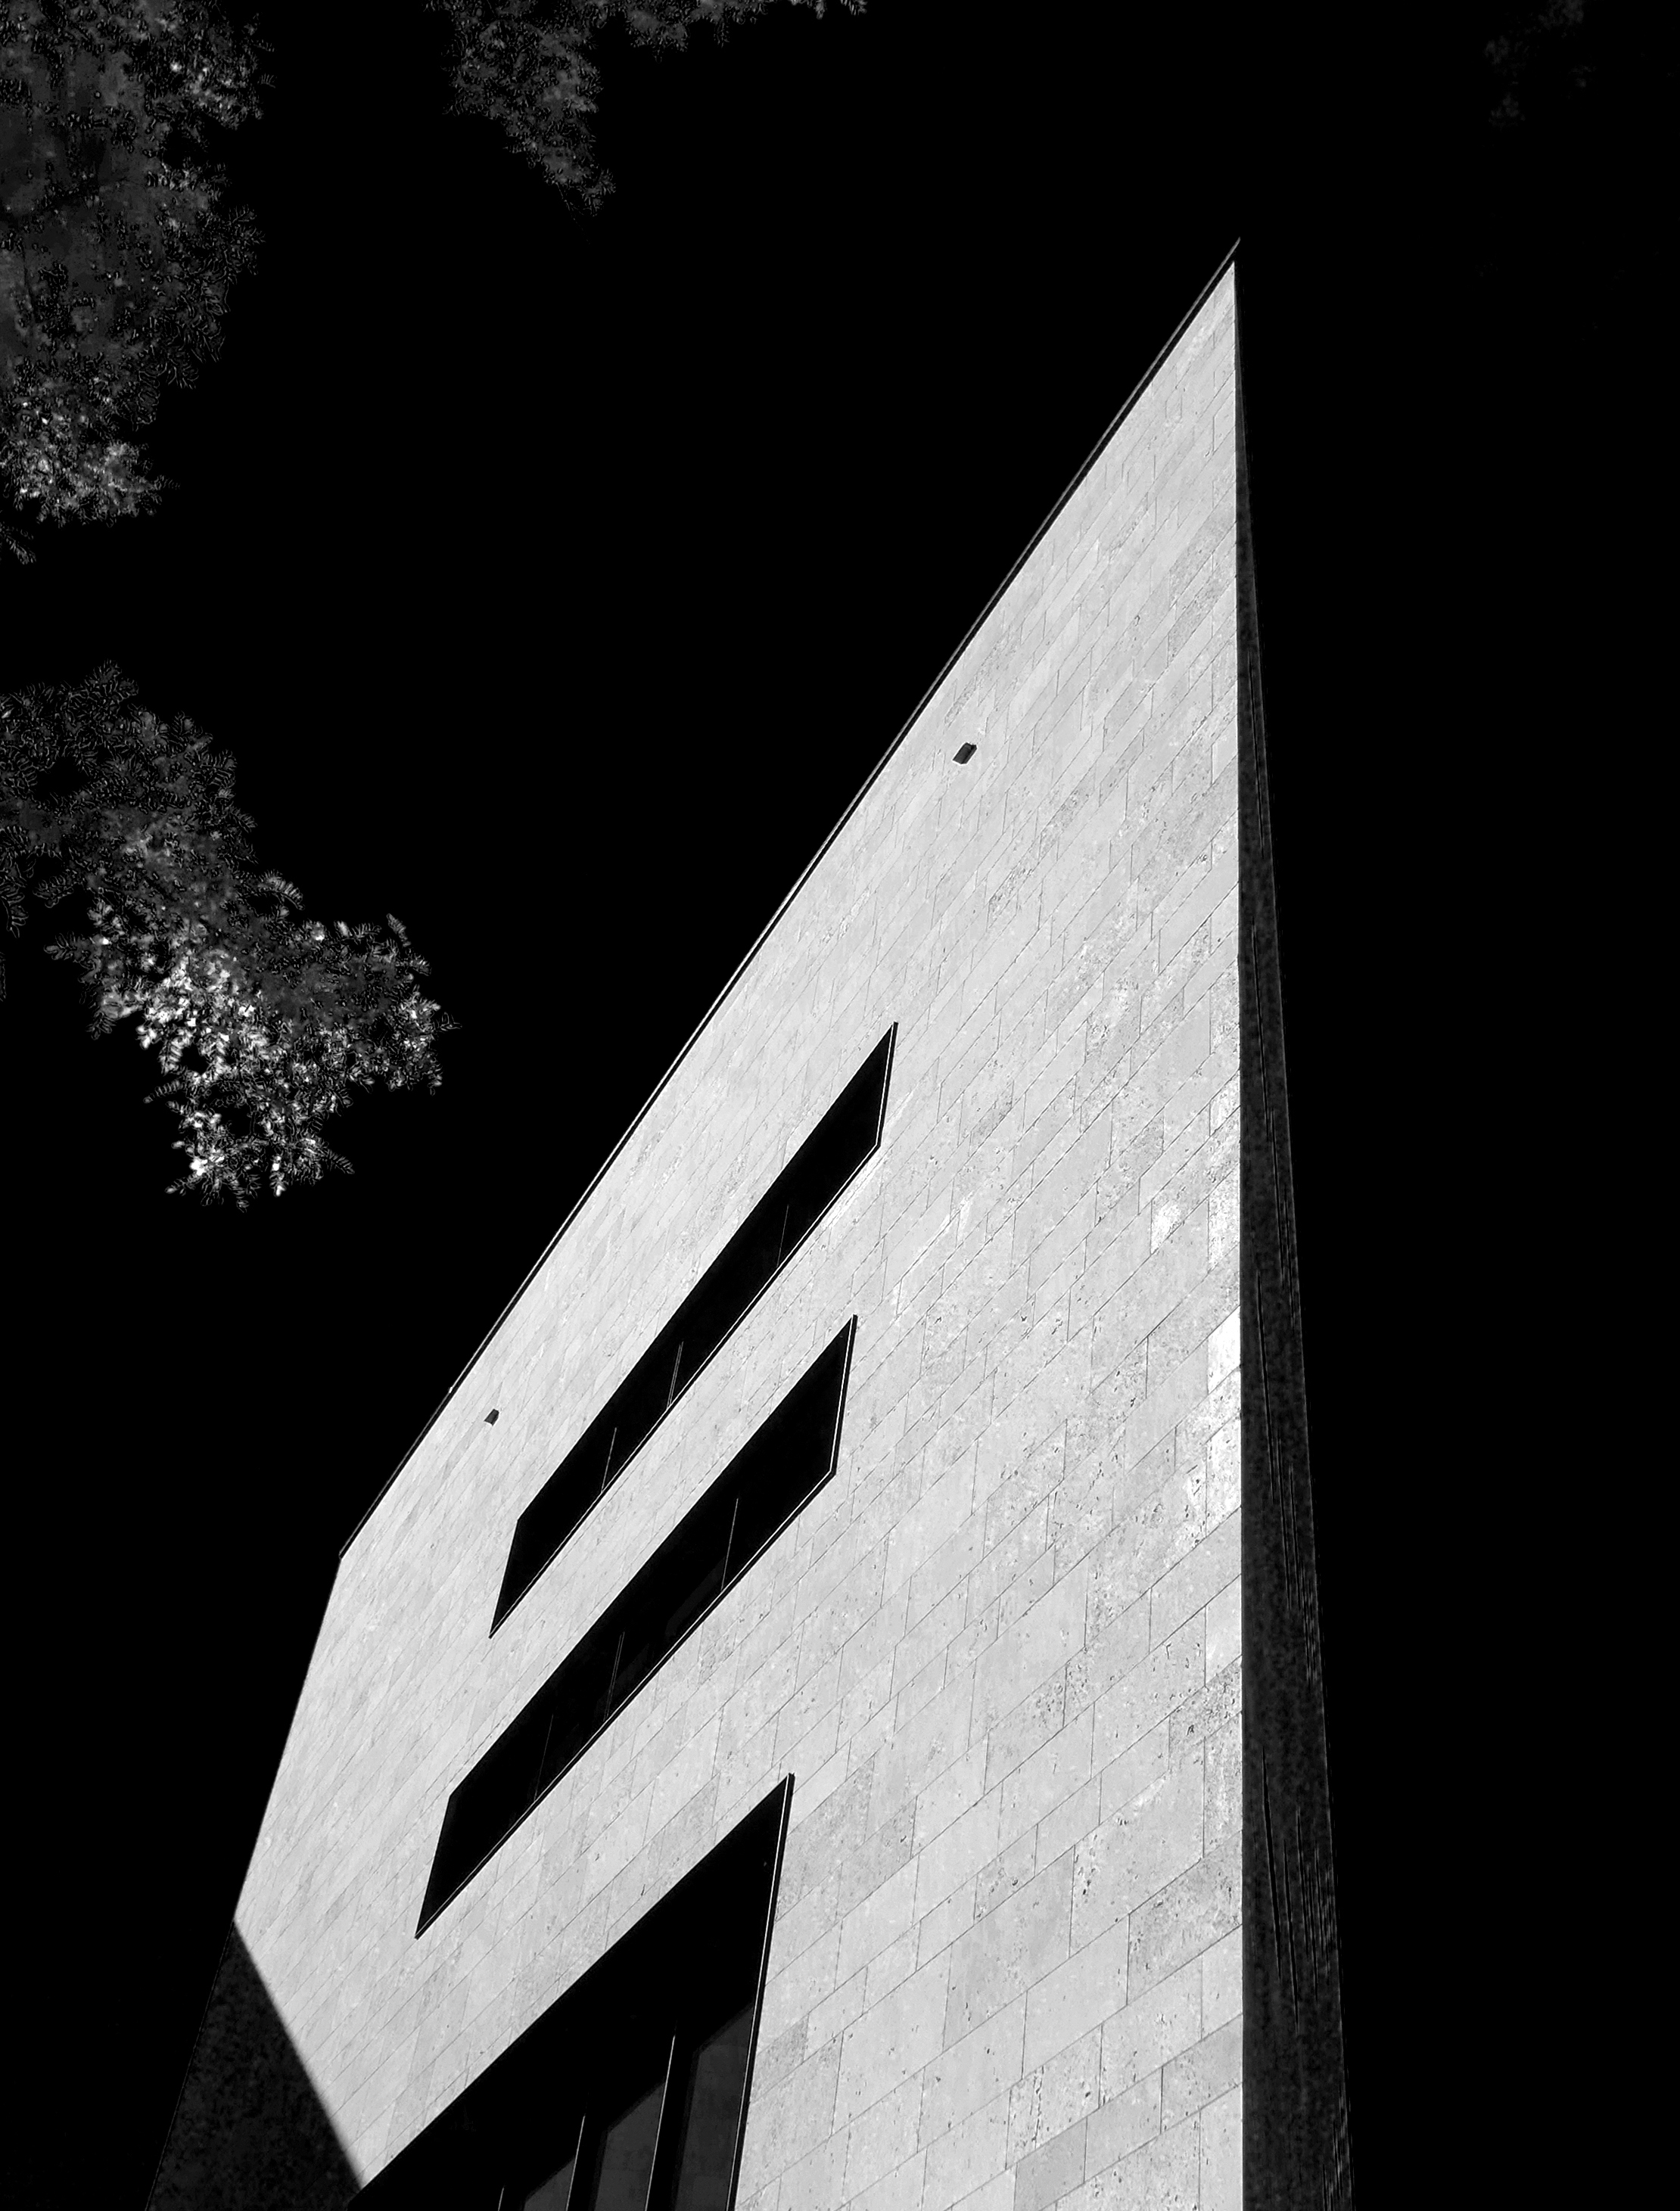
wing, black and white, white, number, line, shadow, darkness, black, monochrome, font, bw, blackandwhite, blackwhite, illustration, text, symmetry, germany, alemania, allemagne, sw, schwarzweiss, schwarzweis, shape, frankfurtmain, frankfurtammain, frankfurtam, frankfurtamain, germania, hesse, hassia, hessen, frankfurt, schwarzweissfotografie, schwarzweisfotografie, monochrome photography